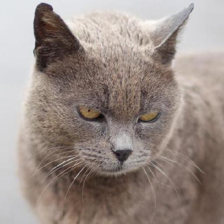
Label: animals